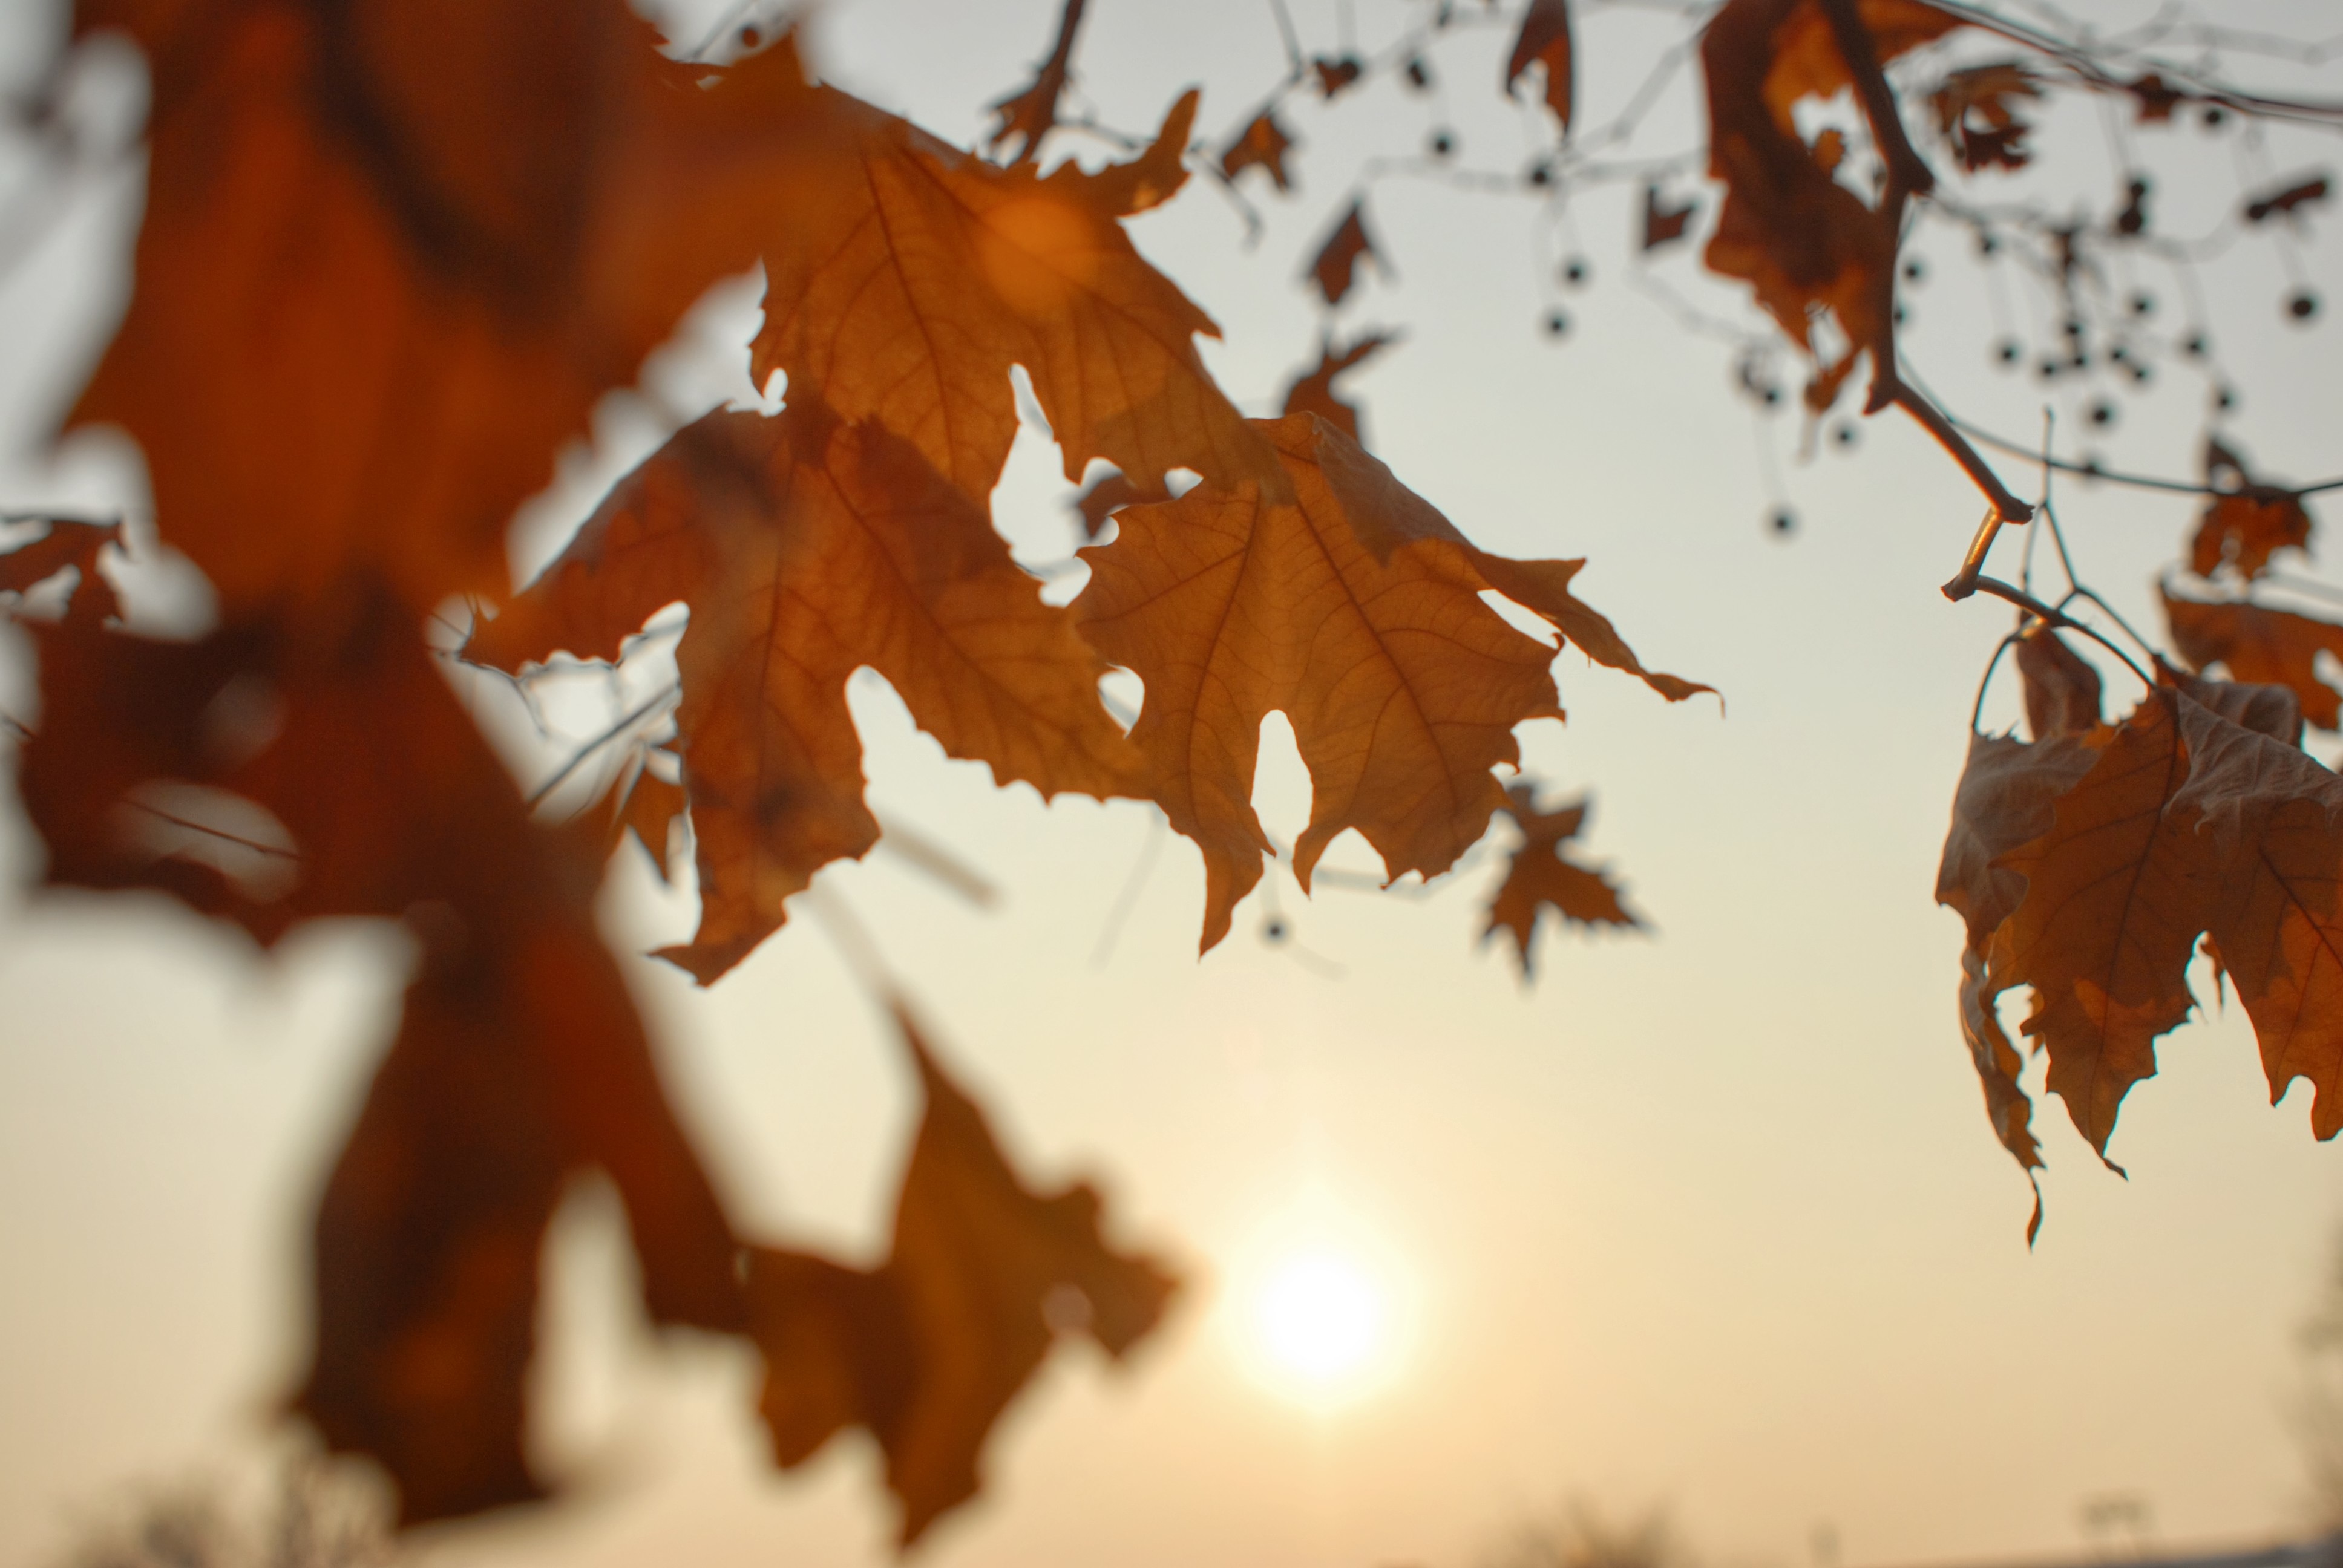
tree, branch, winter, plant, morning, leaf, autumn, season, maple leaf, woody plant